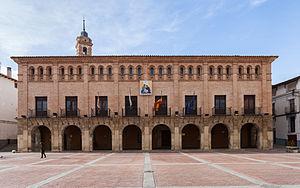
Ateca est une commune d’Espagne, dans la province de Saragosse, communauté autonome d'Aragon comarque de Comunidad de Calatayud.